Duisburg-Hochfeld Railway Bridge

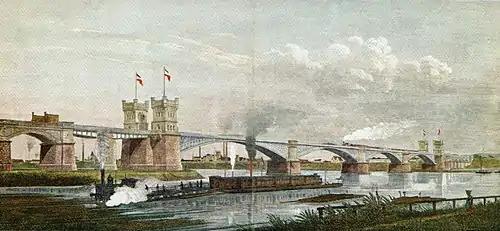
Train ferry with carriages is in the foreground. Behind is the new railway bridge with a freight train in early January 1874. Behind the bridge are factories in Hochfeld.

The Duisburg–Hochfeld railway bridge spans the Rhine in the German city of Duisburg on the Duisburg-Ruhrort–Mönchengladbach line. The first bridge was built by the Rhenish Railway Company and put into operation at the end of 1873. It was replaced by a new bridge in 1927, which was badly damaged during the Second World War, but rebuilt and is still serves rail traffic between the Ruhr region and Aachen.